Uthralikavu Pooram

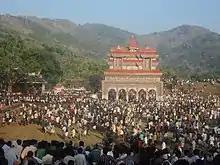
Uthralikavu pooram

The Uthralikkavu festival is conducted during early summer every year. The festival flag-hoisting (kodiyettam കൊടിയേറ്റം) takes place on the second Tuesday of Kumbha (കുംഭമാസം), the month of the Malayalam Kollam era. (This is the same day that another important local festival, Machad Mamangam(മച്ചാട് മാമാങ്കം), takes place. Towards the end of following seven days, on next Tuesday, as part of the valedictory functions, the actual Pooram is conducted.